Mistral (missile)

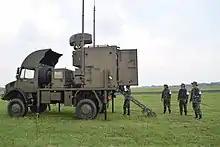
Mistral Coordination Post (MCP) with Oerlikon Contraves SHORAR.

The Missile Transportable Anti-aérien Léger (English: Transportable lightweight anti-air missile), commonly called Mistral, is a family of French infrared homing multipurpose short range air defense system manufactured by MBDA France (formerly by Matra Défense and then Matra BAe Dynamics). Based on the French SATCP ("Sol-Air à Très Courte Portée"), the development of the portable system later to become the Mistral began in 1974. The first version of the system was introduced in 1990 (Mistral 1), the second in 1998 (Mistral 2), and the third in 2013 (Mistral 3).